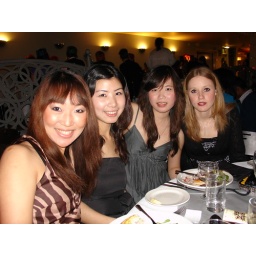
21_All the girl in table 13